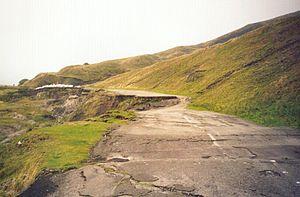
Un glissement de terrain est un phénomène d'origine sismique, géologique et géophysique où une masse de terre descend sur une pente, autrement dit un plan de glissement plus ou moins continu, plus ou moins plan ou incurvé.
La subsidence est un lent affaissement de la surface de la croûte terrestre. Elle offre ainsi un espace pour le dépôt progressif et la préservation de sédiments sur de grandes épaisseurs. Elle peut être d'origine tectonique ou thermique.